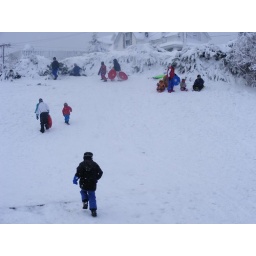
Sledders at the ball field in Falmouth Heights.